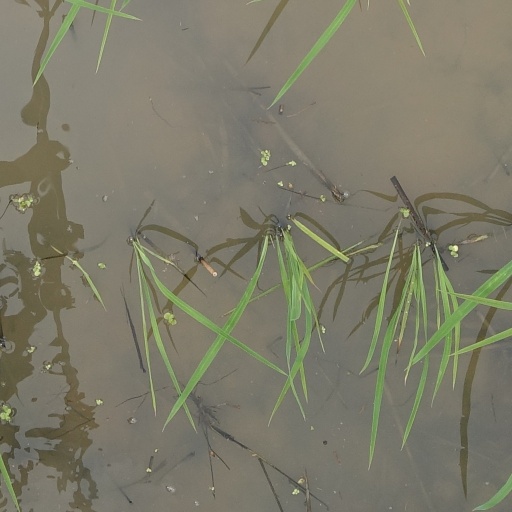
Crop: rice